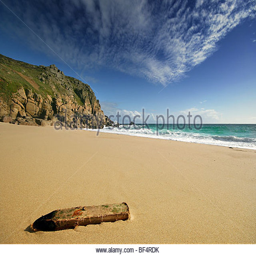
a piece of driftwood lies on a deserted sandy beach .